USFC Grampus

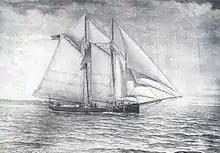
""Grampus" Under Sail," illustration by William Libbey (1855–1927) from an 1889 issue of the "Bulletin of the United States Fish Commission".

The voyage doubled as a shakedown cruise, and it demonstrated that the steam windlass and its engines and boiler were too heavy for "Grampus", adding so much weight forward as to make her difficult to manage in a seaway, and the windlass and its associated machinery were removed and placed ashore at Woods Hole. She therefore arrived at Gloucester on 2 September 1886 to have installed a new wooden windlass that had been manufactured for her there. With her new windlass installed, she departed Gloucester on 22 September for a cruise to La Have Bank and Roseway Bank in the North Atlantic Ocean south of Nova Scotia, Canada, and Seal Island Ground in the Gulf of Maine to collect live cod and halibut for return to Woods Hole for study and propagation, i.e., fish culture work. During the cruise, "Grampus" received a "perfect specimen" of the squid "Sthenoteuthis megaptera" – only the second perfect specimen of the species ever collected and the first in United States, preceded only by one collected in Canada – from the Gloucester-based schooner "Mabel Leighton" on 26 September 1886. She had little success in her primary objective, finding that cod and halibut caught in deep water died soon after being placed in her well, apparently because of the rapid change in pressure and temperature as they were hauled to the surface. Her attempts to catch halibut in shallow water met with no success. She returned to Woods Hole on 12 October 1886 and offloaded fish she had collected as well as the carcasses of seabirds her personnel had shot for study.